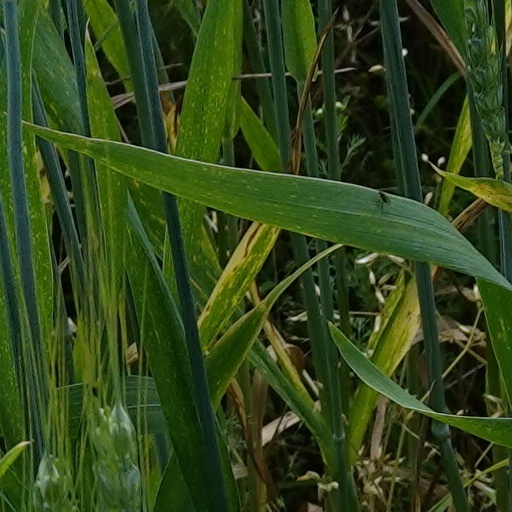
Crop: wheat